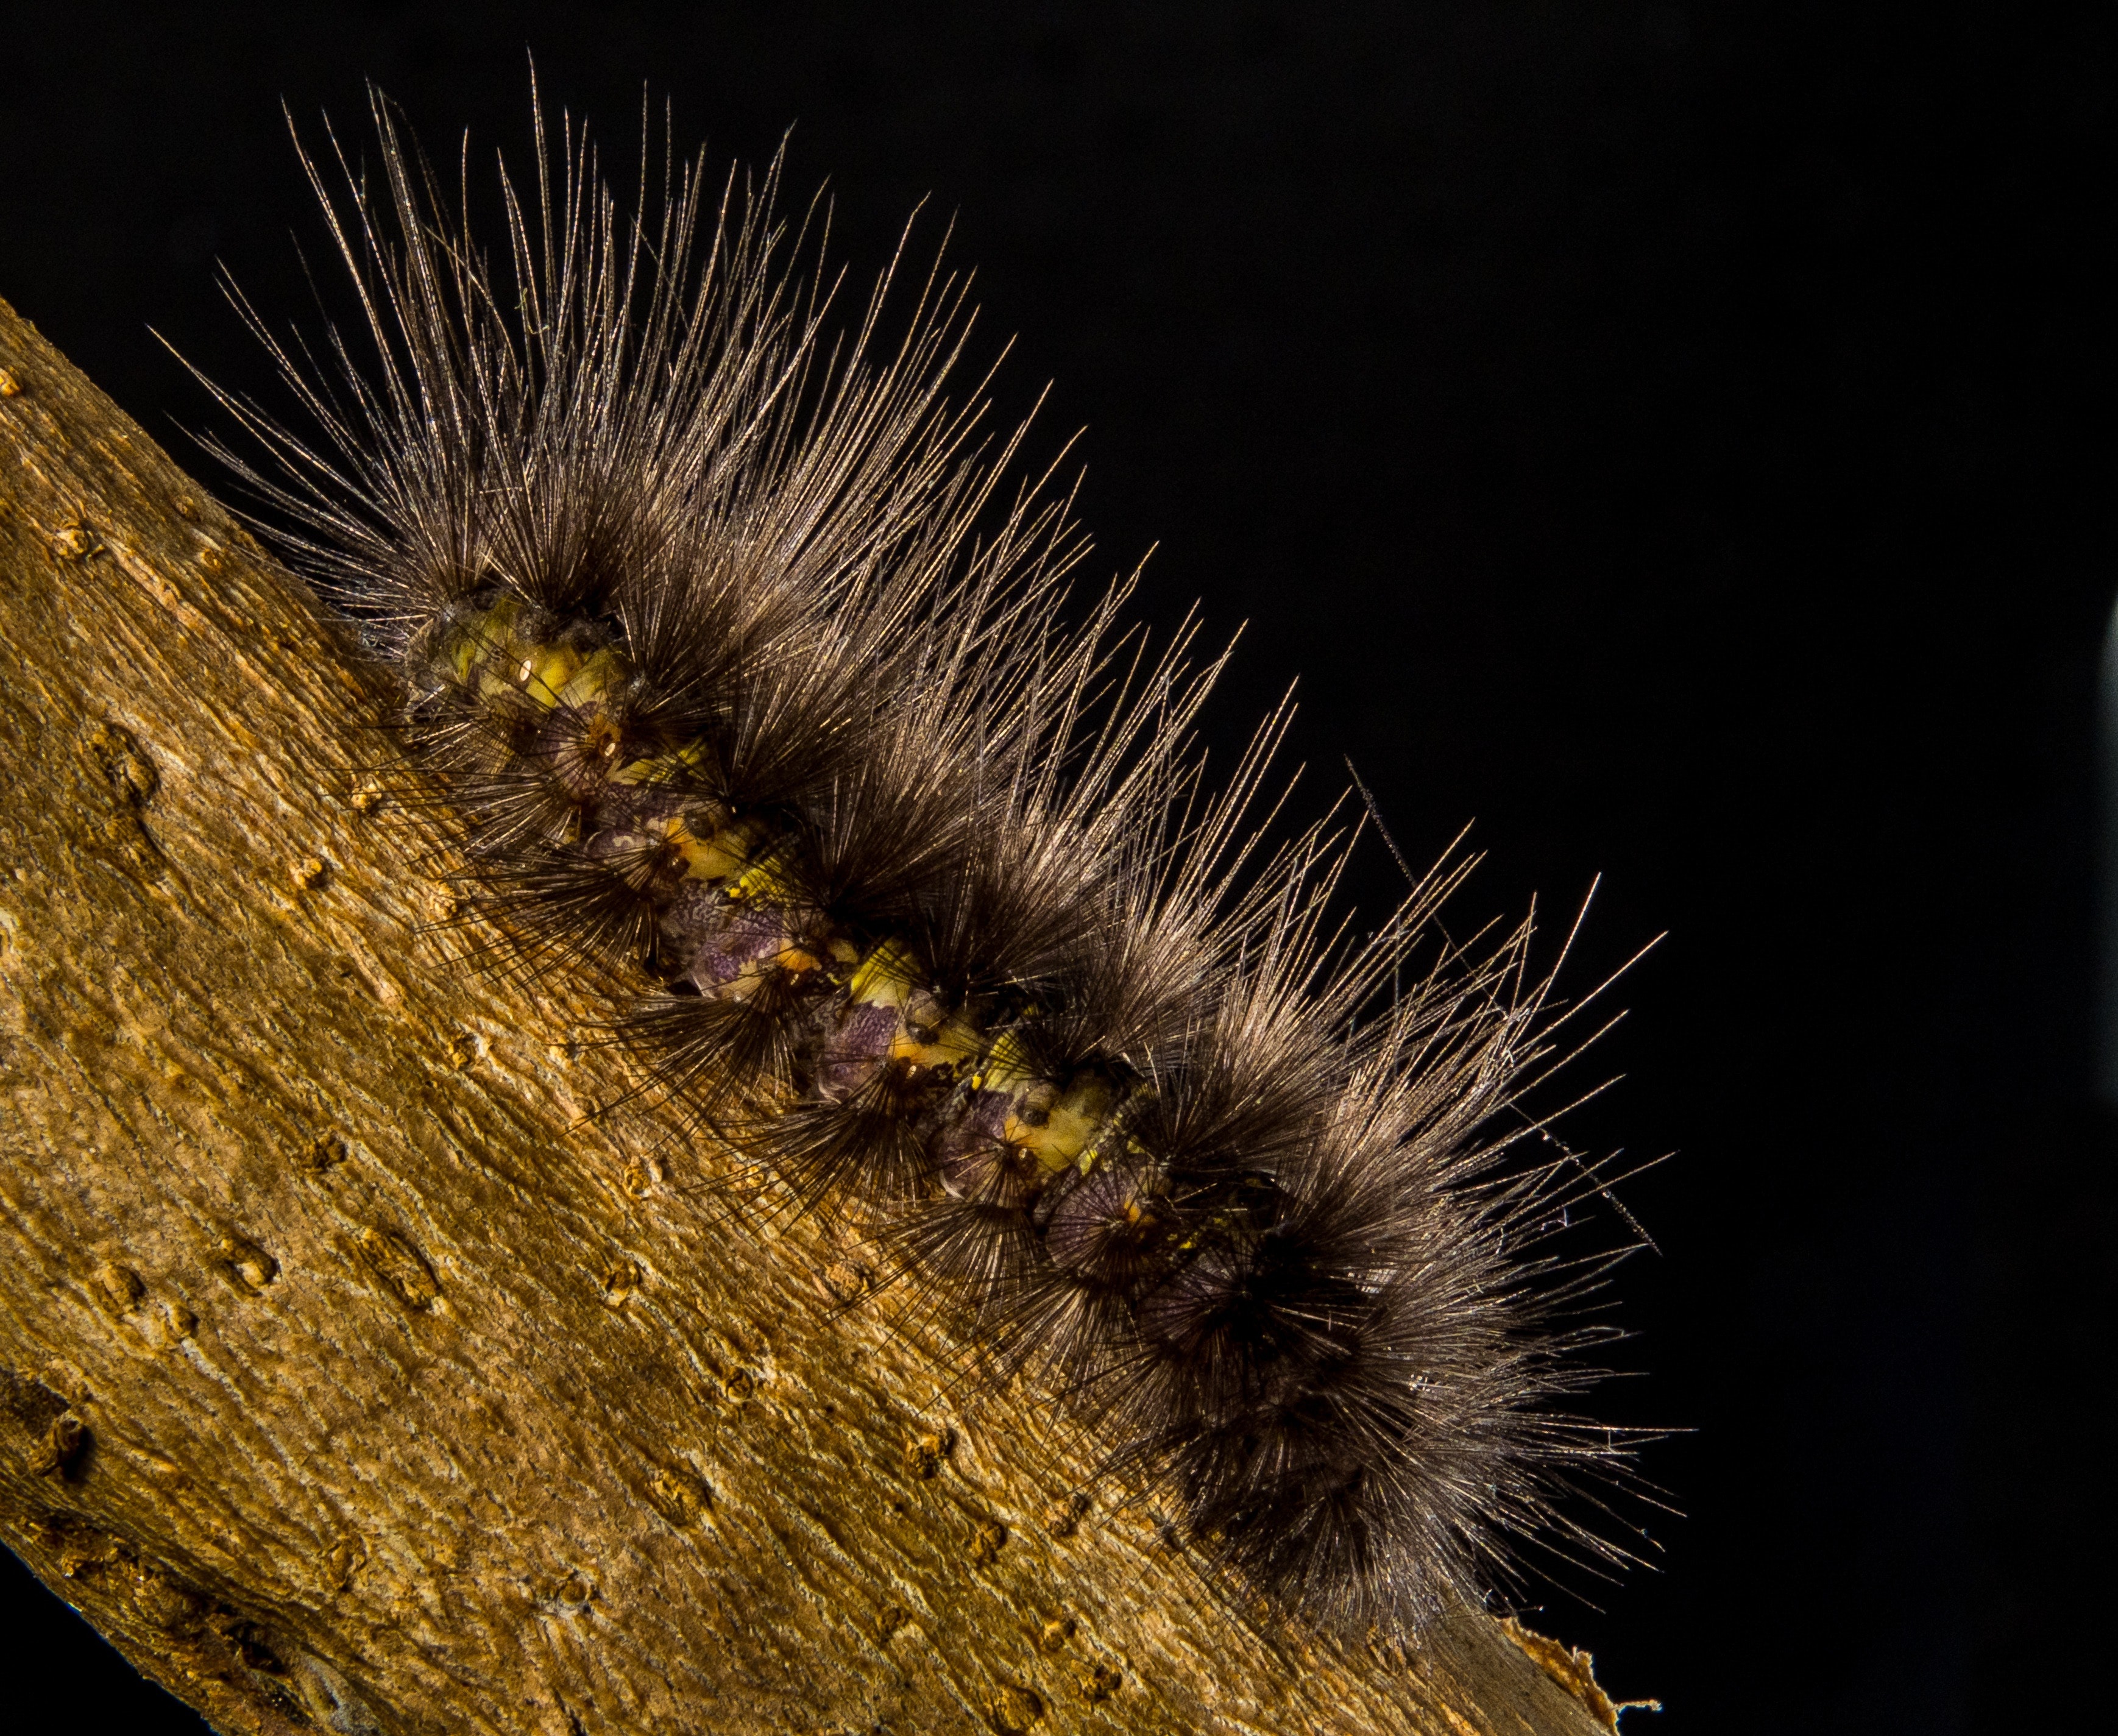
insect, caterpillar, invertebrate, larva, Lymantria dispar dispar, organism, moths and butterflies, Eastern tent caterpillar, arthropod, macro photography, wildlife, pollinator, lymantriidae, emperor moths